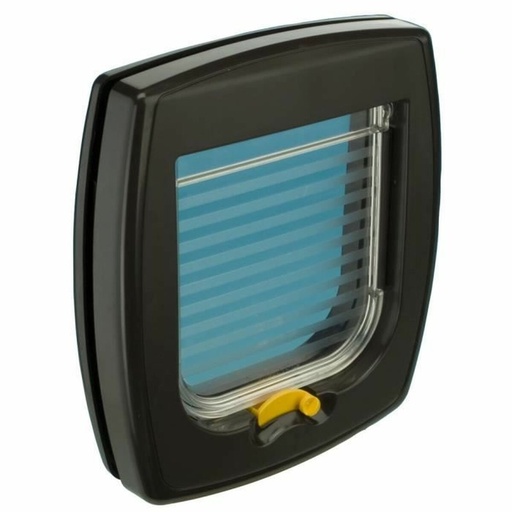
Cat Flap Ferplast
If you are looking for new market trending items, we present the Cat Flap Ferplast ! Type: Cat Flap Colour: Brown Material: Plastic Width: 21,5 cm General Product Safety Regulations information: Ferplast S.p.A. Via del Lavoro, 4, Castelgomberto, Italy, 36070 36070 - Castelgomberto +390444708811 info@ferplast.com https://www.ferplast.com
Brand: Ferplast
Category: Animals & Pet Supplies > Pet Supplies > Pet Doors > Door-Mounted Doors